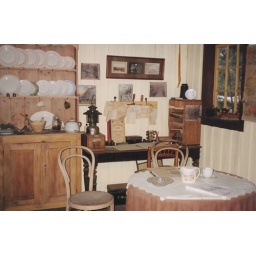
dining suite, buffet and plates in pioneer house